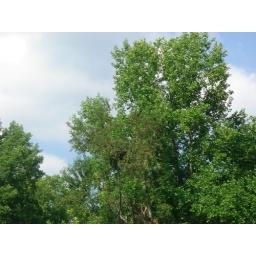
A bear with cub that we saw in the Great Smoky Mountains National Park.